Sovereign of the Seas (clipper)

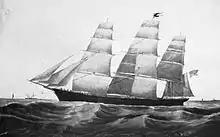
Drawing of "Sovereign of the Seas" from a 1910 book

Built by Donald McKay of East Boston, Massachusetts, "Sovereign of the Seas" was the first ship to travel more than in 24 hours. On the second leg of her maiden voyage, she made a record passage from Honolulu, Hawaii, to New York City in 82 days. She then broke the record to Liverpool, England, making the passage in 13 days hours. In 1853 she was chartered by James Baines of the Black Ball Line, Liverpool for the Australia trade.